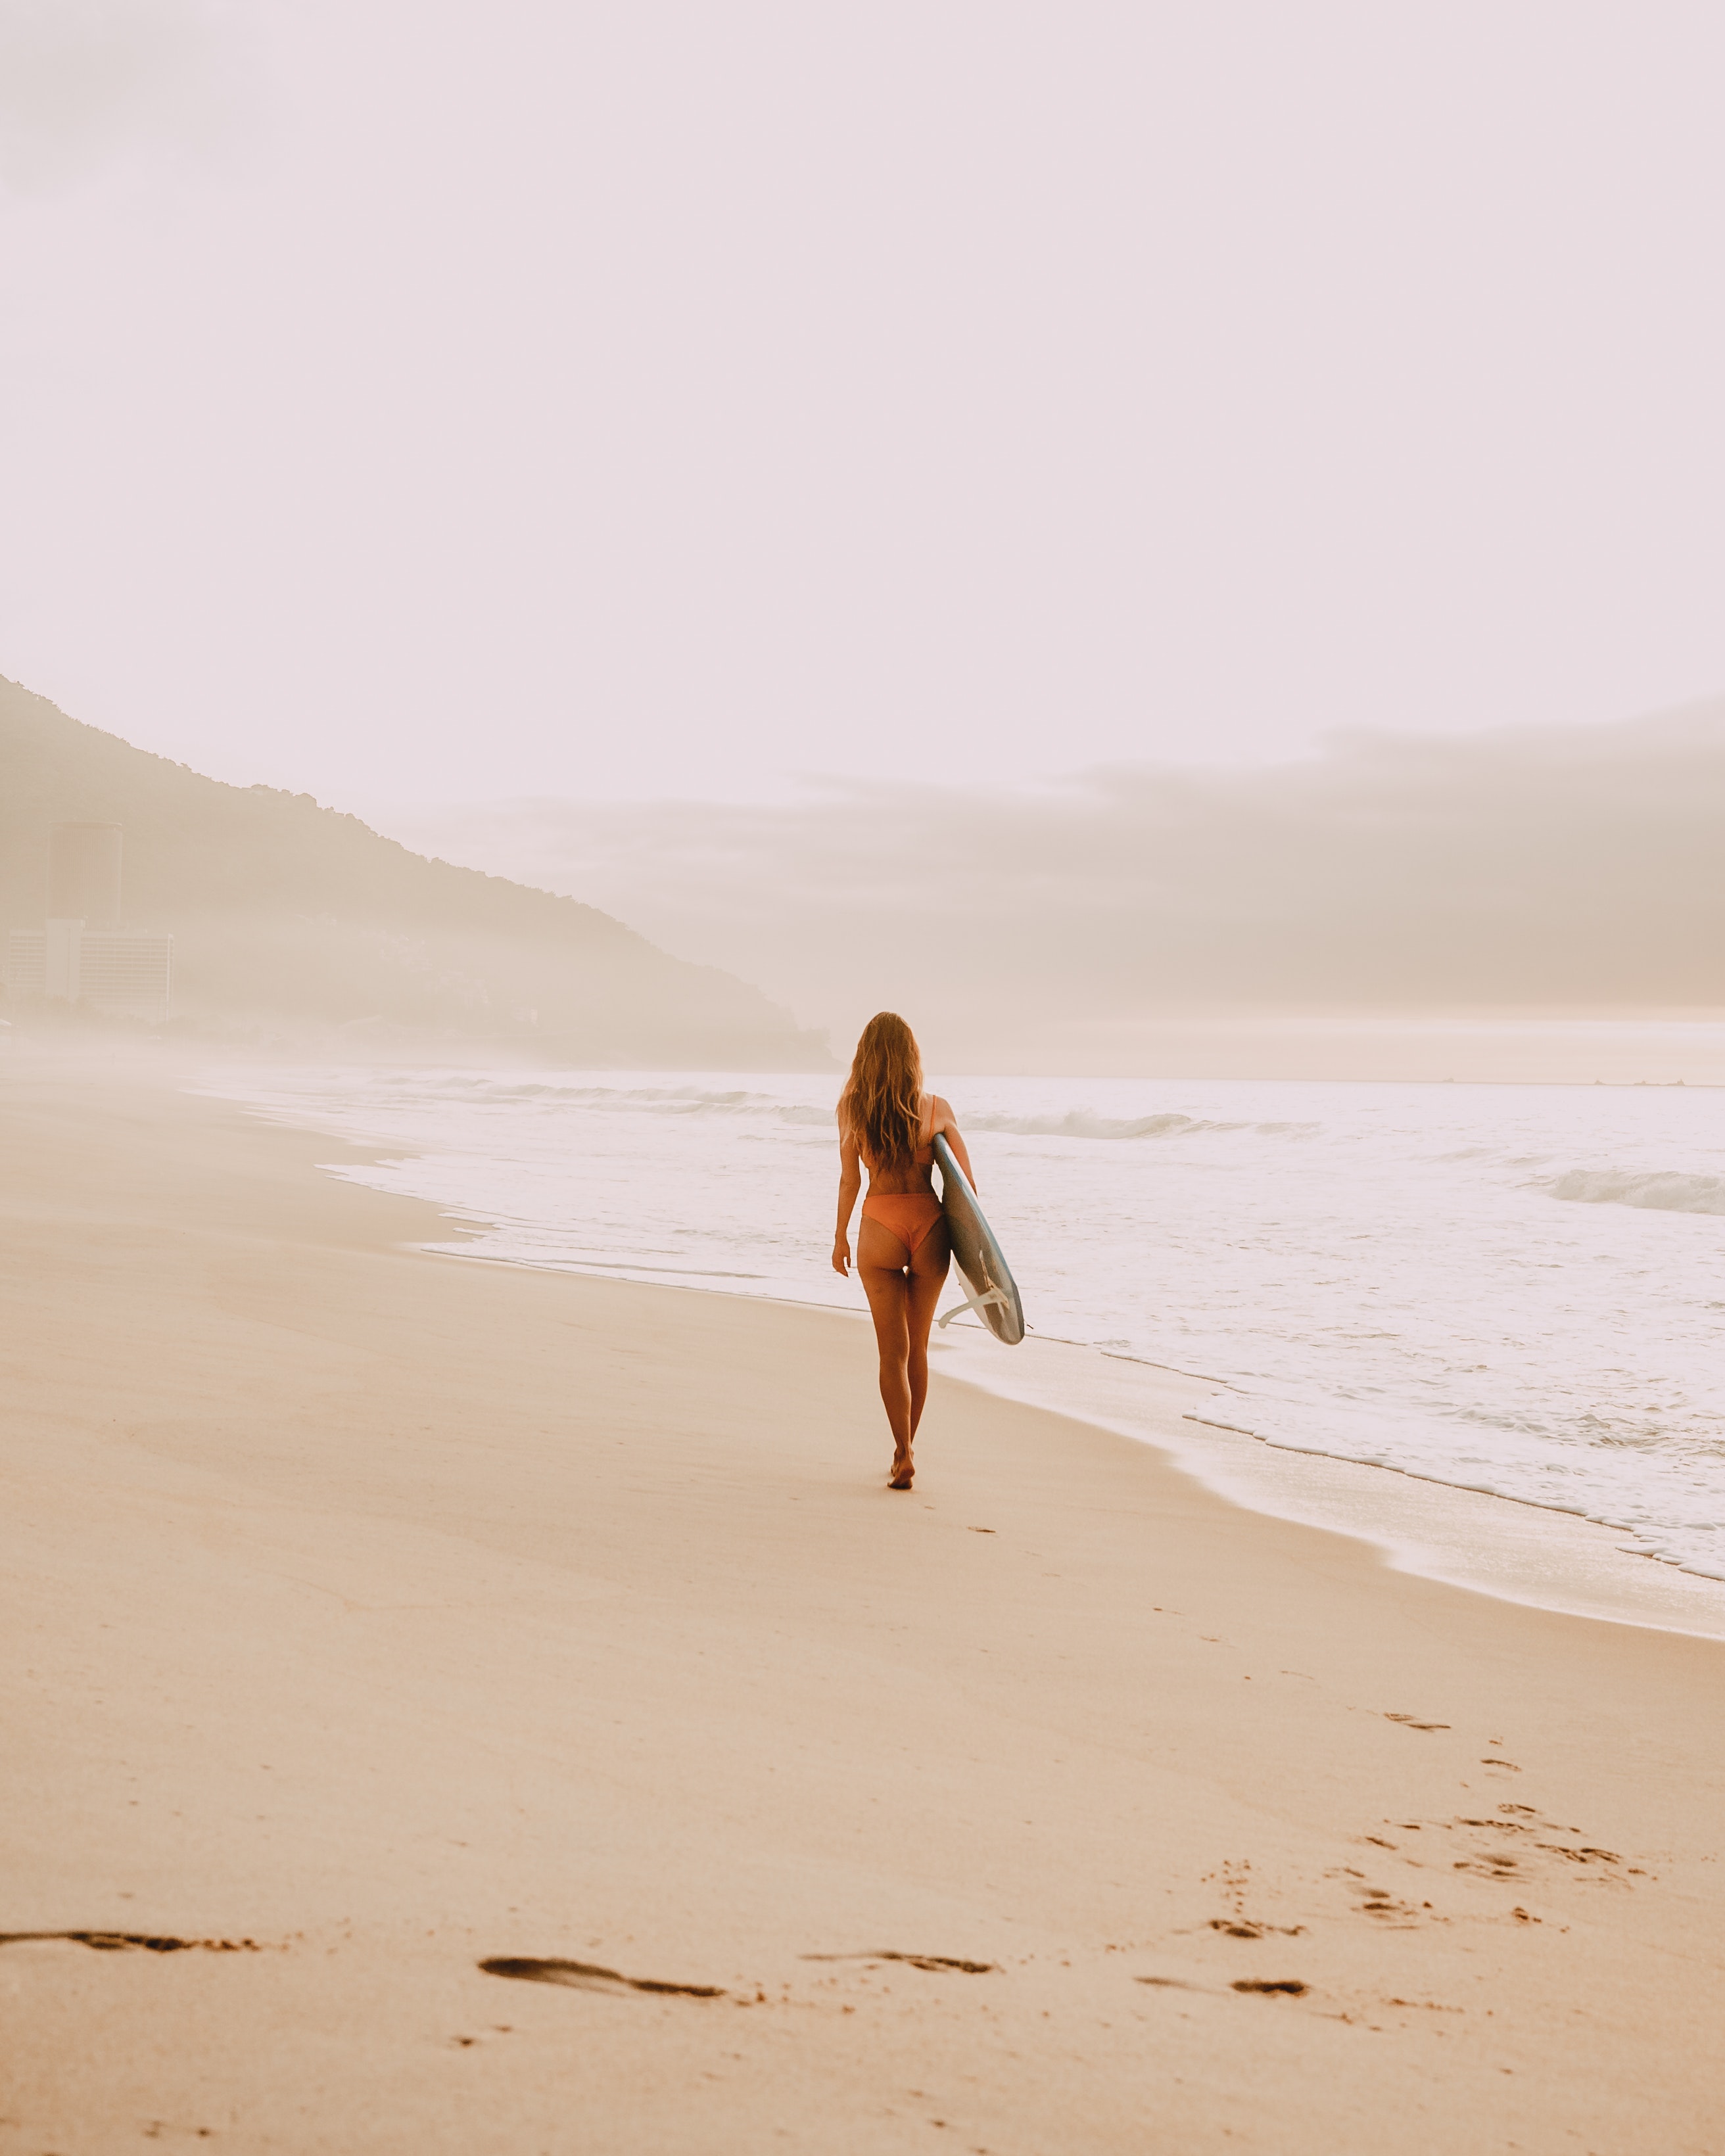
woman, water, sky, beach, coastal and oceanic landforms, People on beach, happy, horizon, cloud, barefoot, landscape, wind wave, fun, calm, singing sand, shore, human leg, aeolian landform, wave, sand, lake, coast, ocean, evening, People in nature, wind, reflection, tourism, tide, shadow, vacation